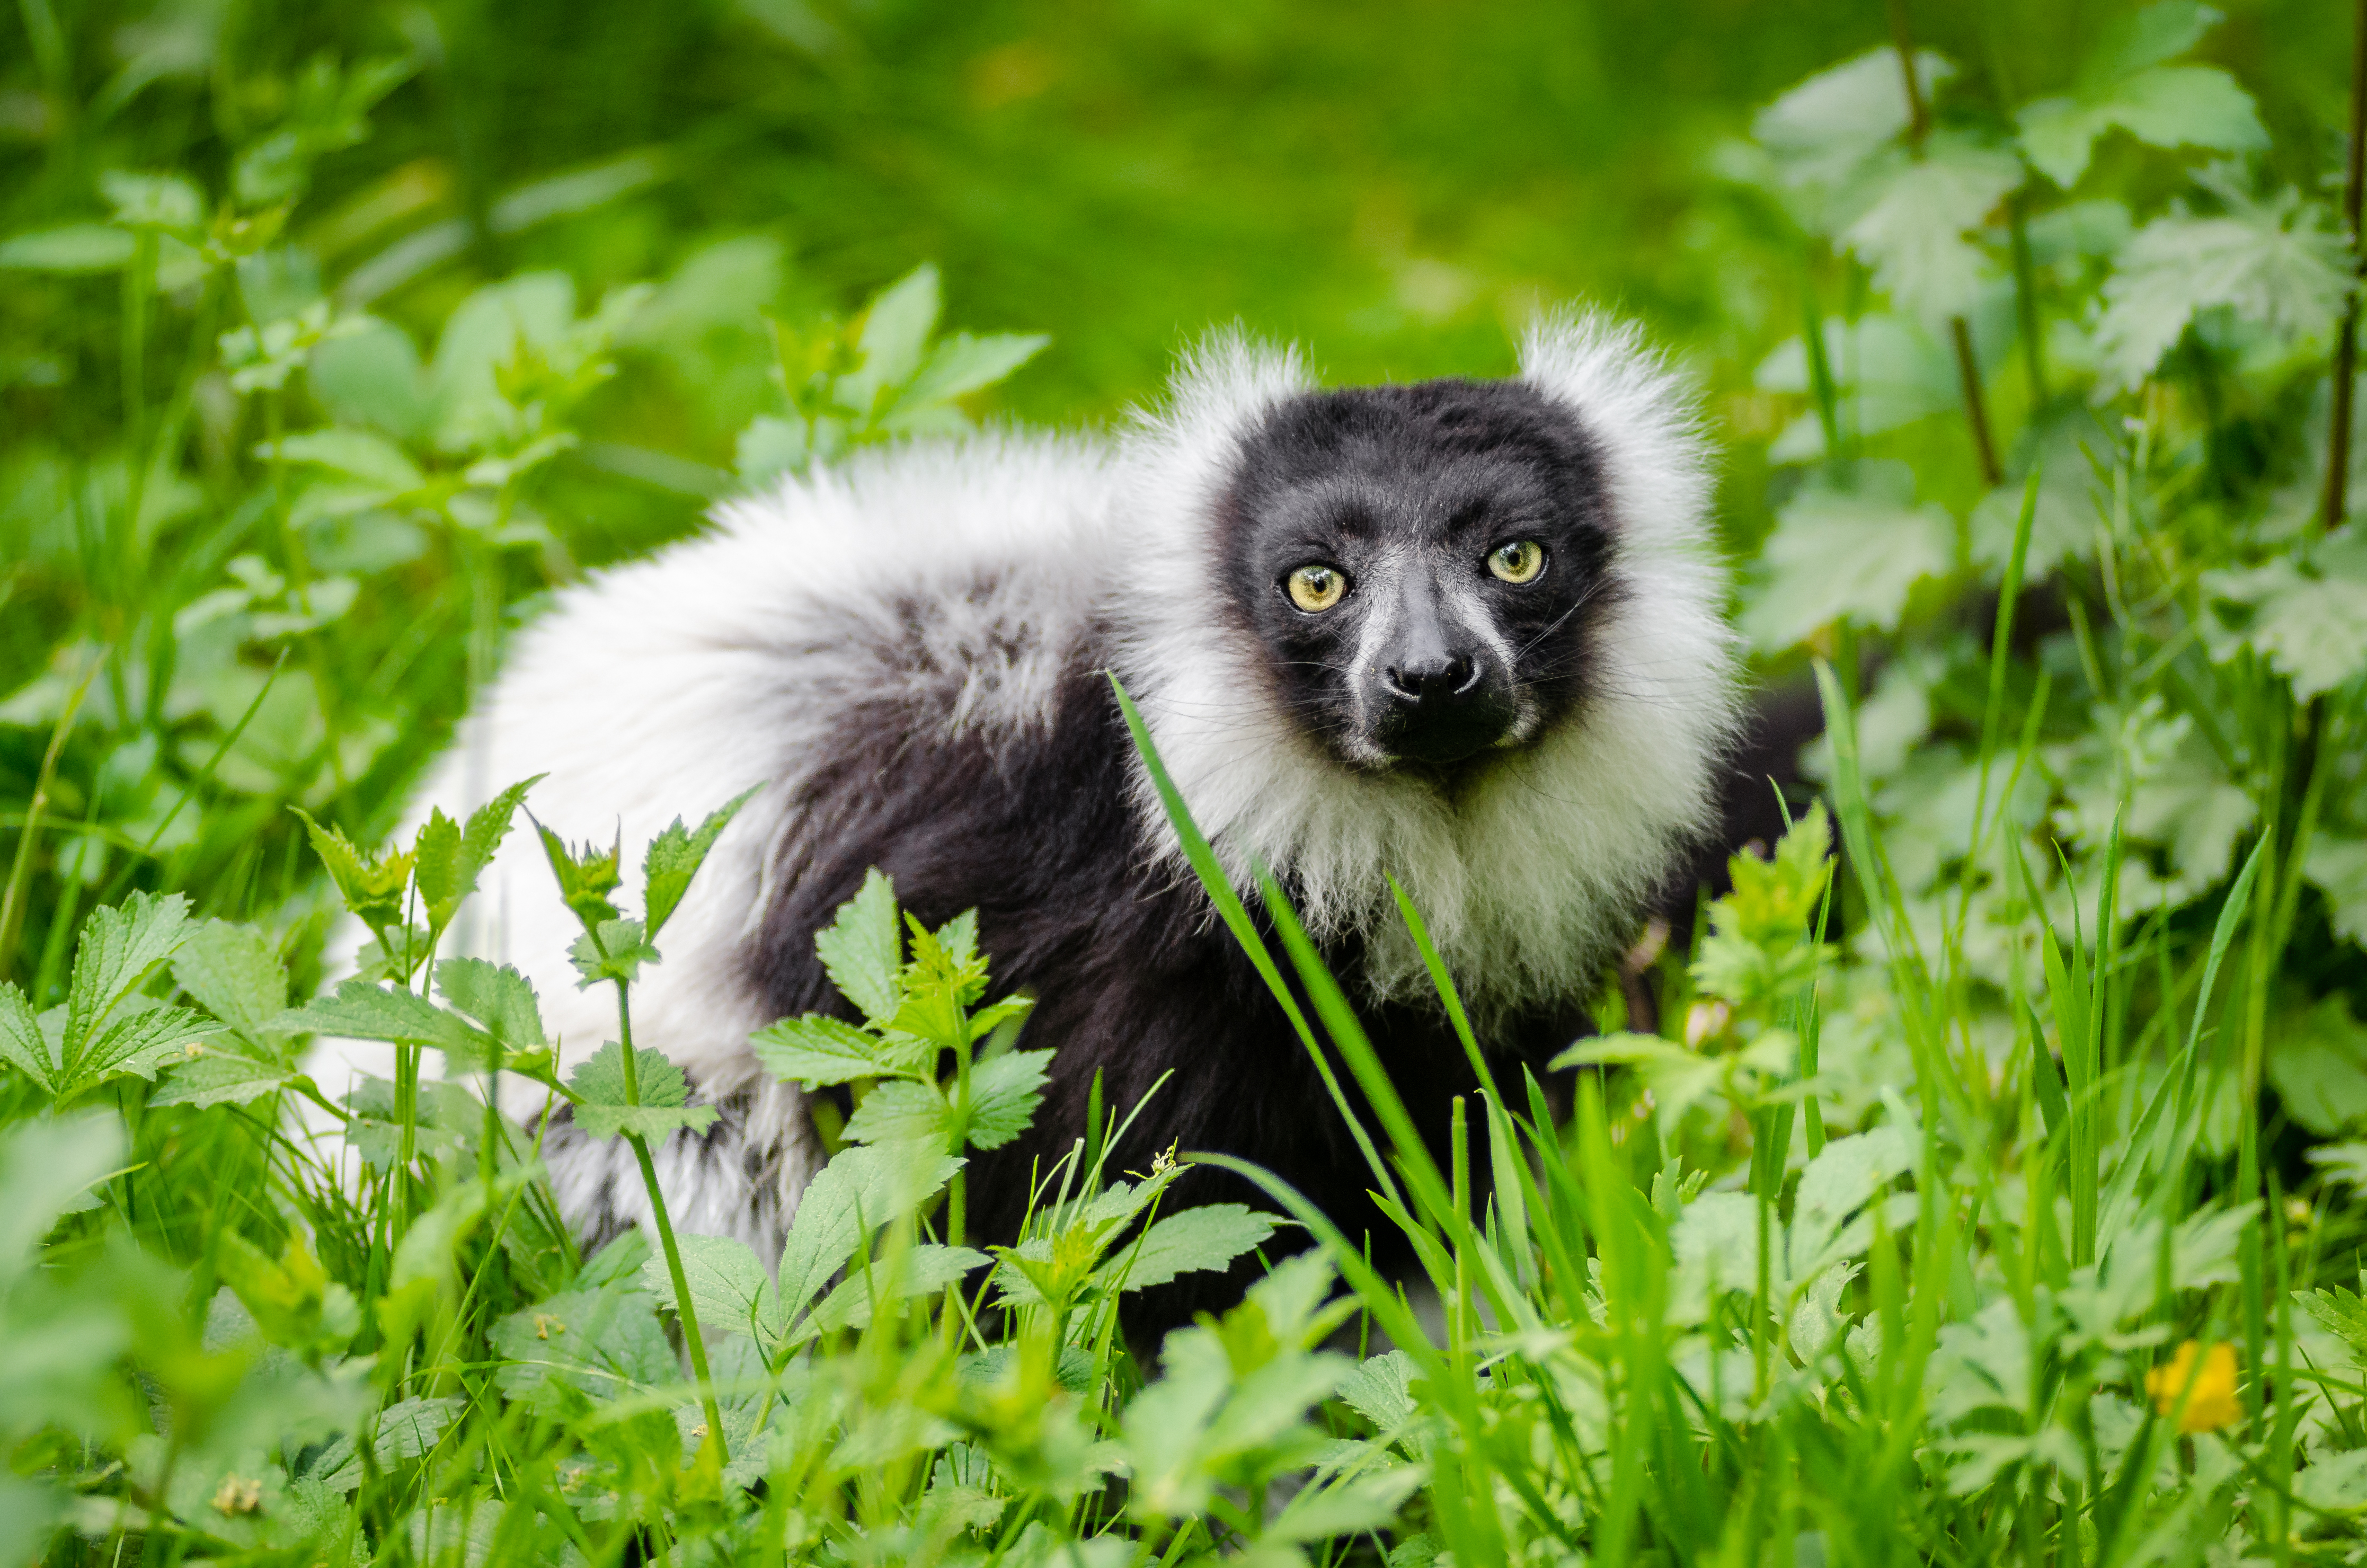
animal, wildlife, zoo, mammal, fauna, primate, madagascar, vertebrate, lemur